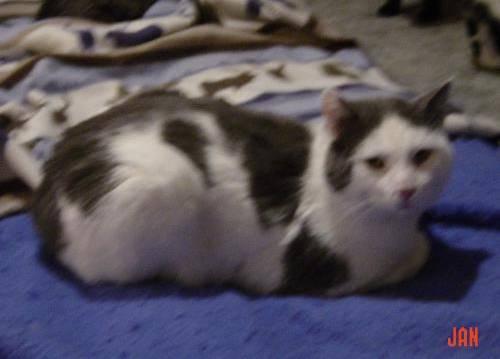
cat